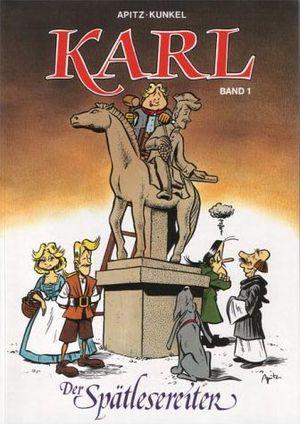
Karl est une série de bande dessinée allemande, œuvre du dessinateur Michael Apitz et des auteurs Eberhard Kunkel et Patrick Kunkel. Elle traite de divers événements ayant eu lieu dans le Rheingau — région de l’Allemagne située au nord du Rhin, dans le Land de la Hesse — et surtout de son vin.